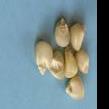
Maize quality: Good